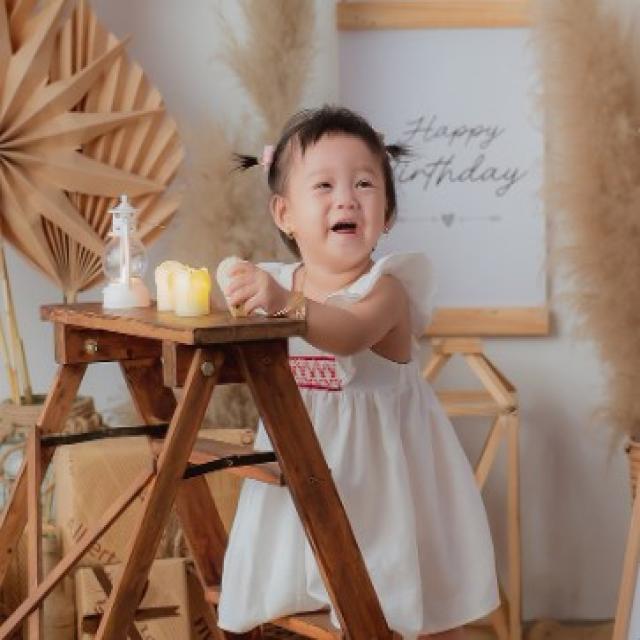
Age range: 0-12